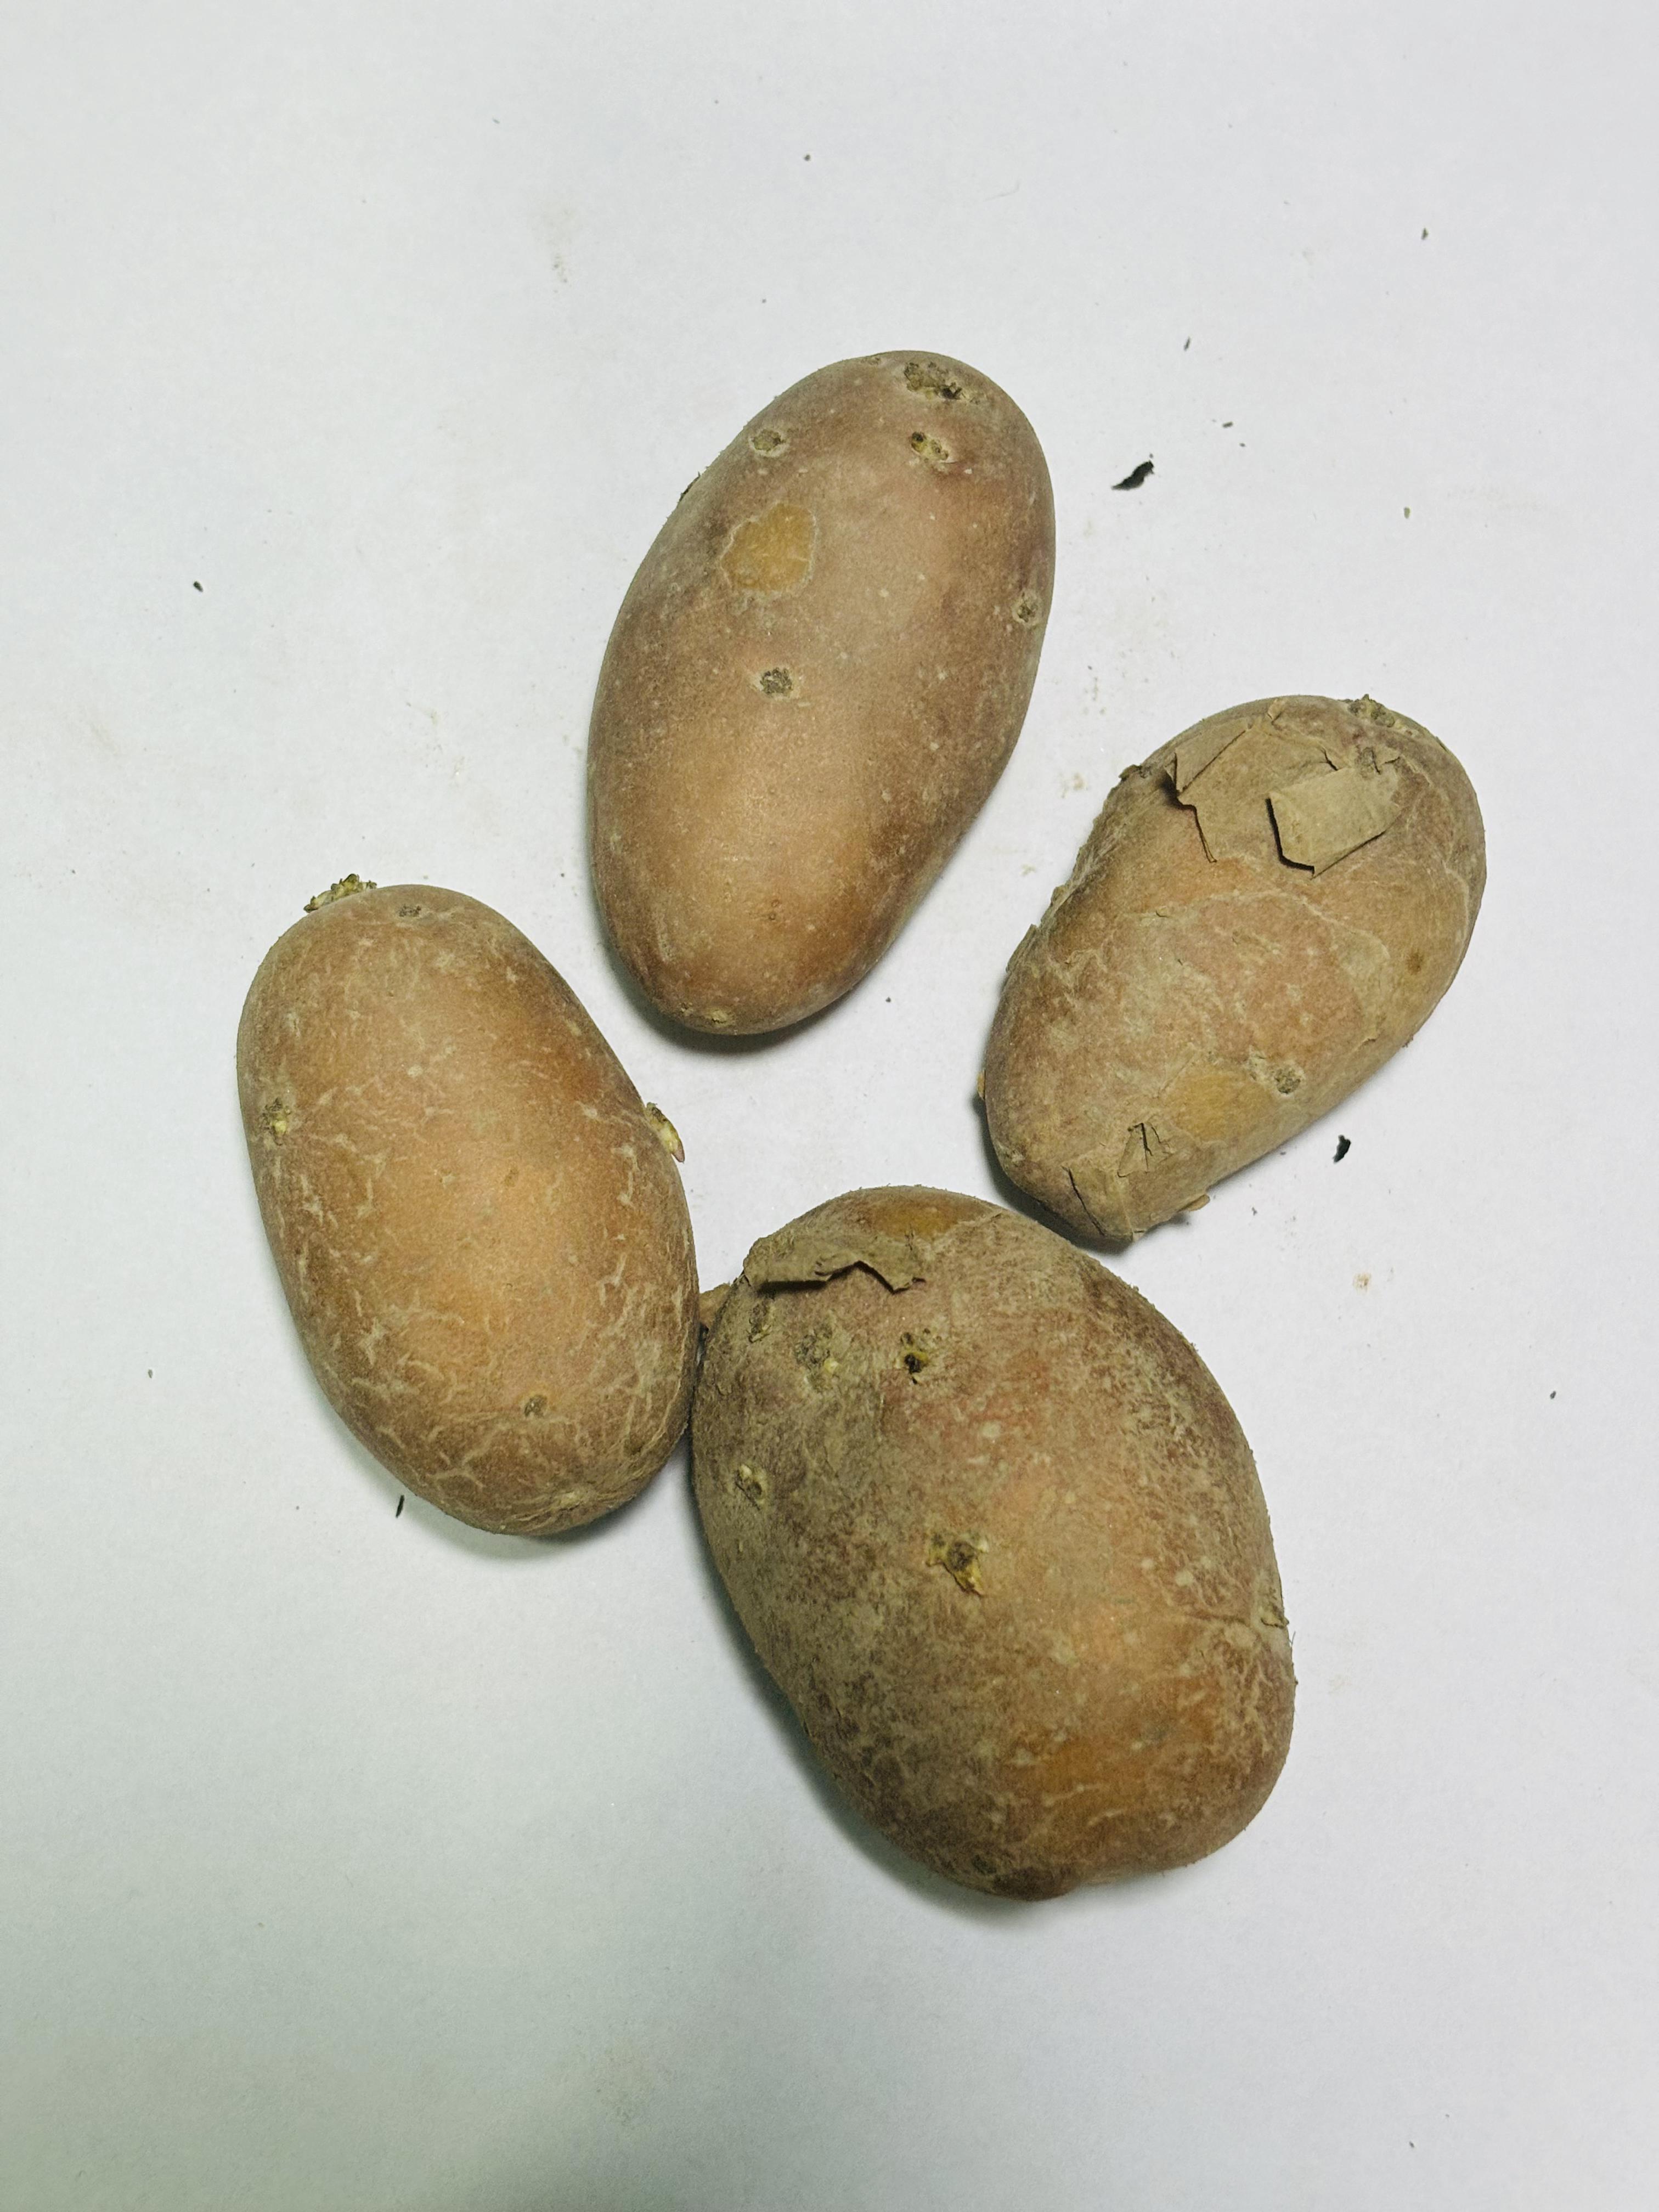
Label: Potato